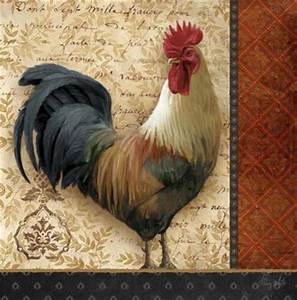
Label: chicken